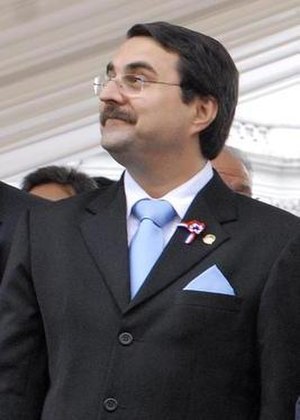
Federico Franco
Federico Franco er en Paraguayansk politiker, der siden 22. juni 2012 har været Paraguays præsident. Som medlem af Autentisk Liberalt Parti blev han valgt som vicepræsident under præsidentvalget i 2008, hvor han stillede op sammen med Fernando Lugo. Han tiltrådte posten i august 2008. Efter Fernando Lugo blev afsat som følge af en rigsret, overtog Franco præsidentposten. og fortsætter på posten indtil 15. august 2013.